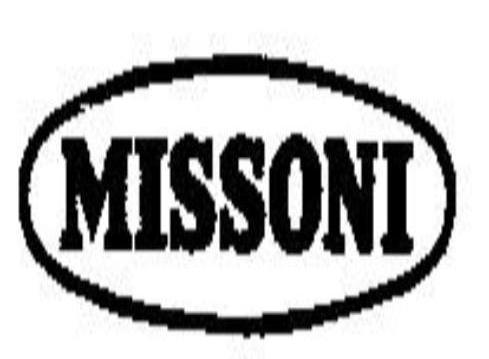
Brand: missoni
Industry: Clothes